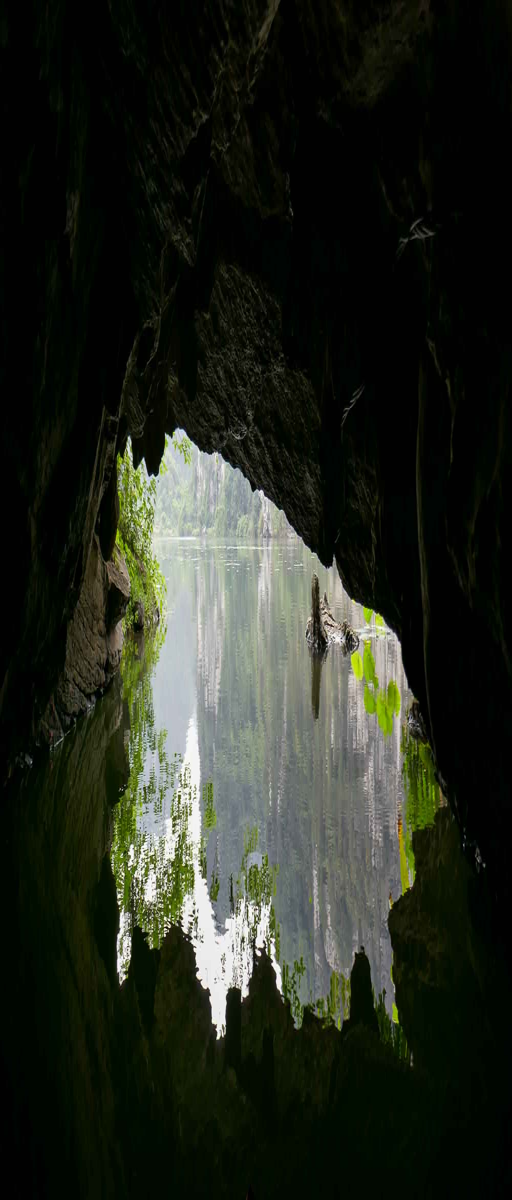
our boat ride took us through some caves